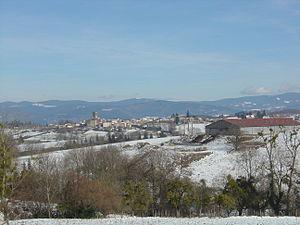
Vue générale de Tours-sur-Meymont
Tours-sur-Meymont est une commune française, située dans le département du Puy-de-Dôme en région Auvergne-Rhône-Alpes.